Hydrohalite

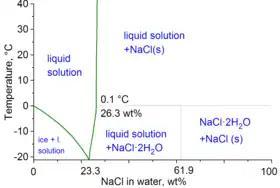
Phase diagram of water–NaCl mixture

The cryohydric point of hydrohalite is at , solutions will normally need to be supercooled for crystals to form. Above this temperature, liquid water saturated with salt can exist in equilibrium with hydrohalite. Unlike halite, hydrohalite has a strong positive temperature coefficient of solubility.